Sapawi Ahmad

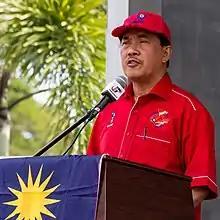

Yang Berbahagia Datuk Sapawi bin Haji Amat Wasali @ Ahmad (born 5 July 1956) is a Malaysian politician. He was the Member of the Parliament of Malaysia for the Sipitang constituency in Sabah, representing the United Malays National Organisation (UMNO) in the Barisan Nasional (BN) coalition from 2008 to May 2018. He currently an official member of GAGASAN, a component party of GRS since January 2024. He become supreme council members of both GRS Sindumin-Sipitang and GAGASAN RAKYAT Sipitang.